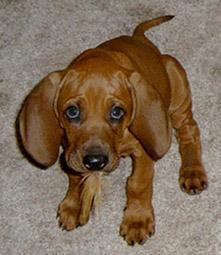
redbone